McMinnville Downtown Historic District

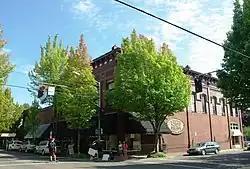
406 3rd and Davis

McMinnville Downtown Historic District in McMinnville, Oregon, United States is a historic district that was listed on the National Register of Historic Places (NRHP) in 1987.